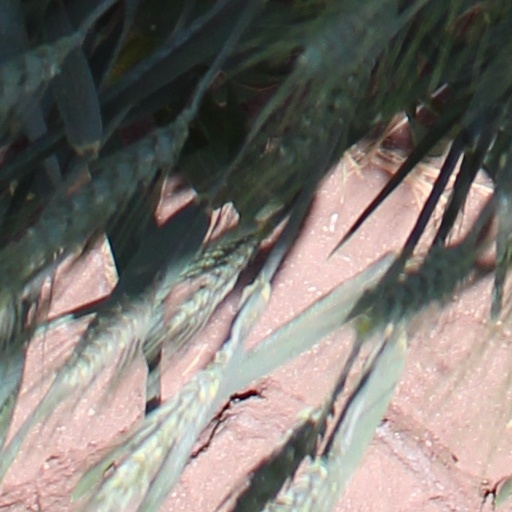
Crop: wheat